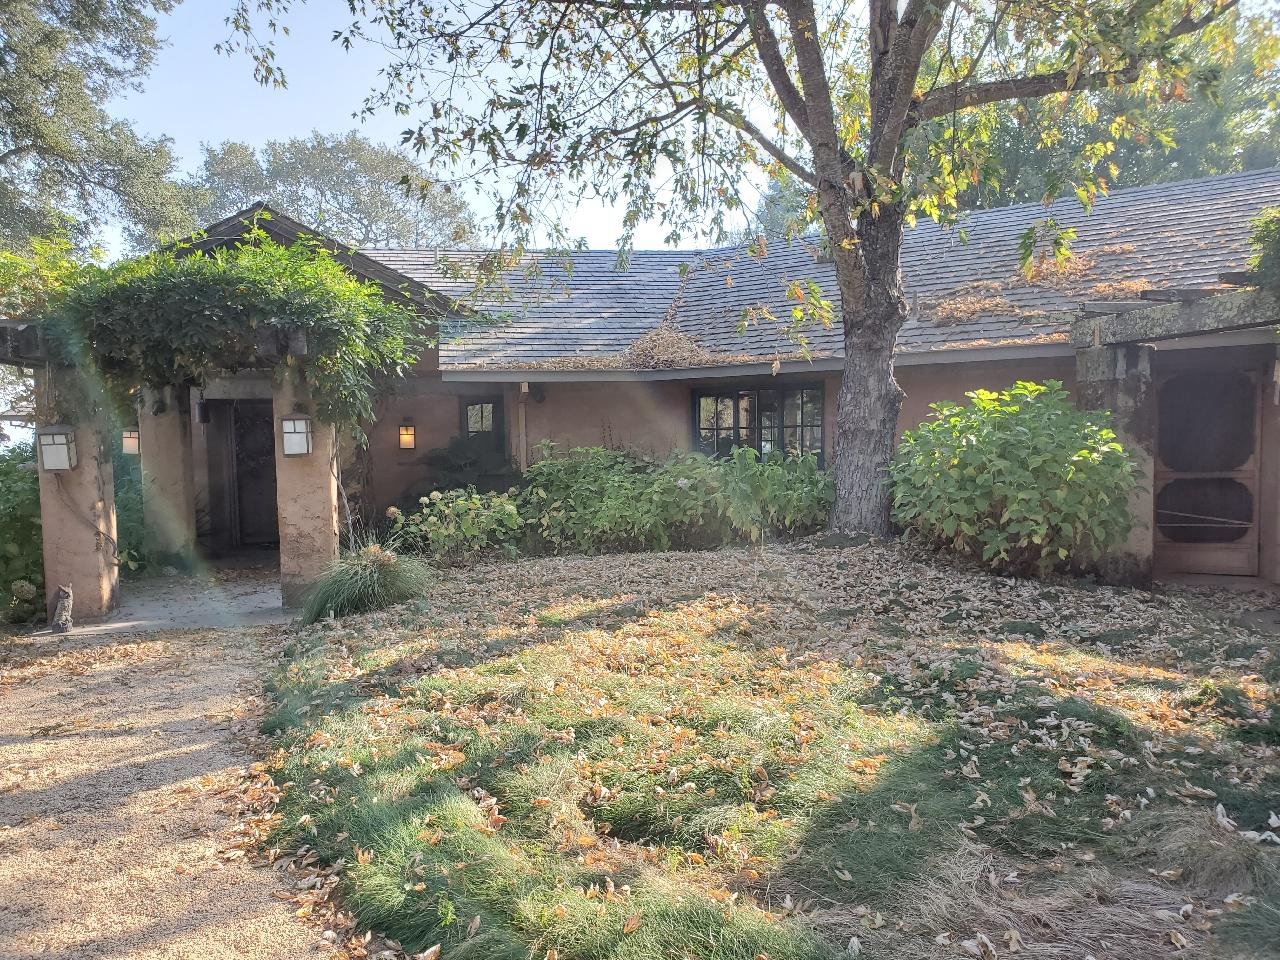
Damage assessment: no_damage